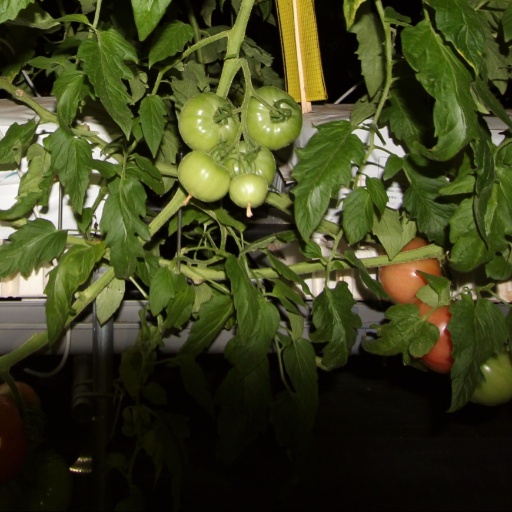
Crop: tomato